Roman Catholic Diocese of Tianguá

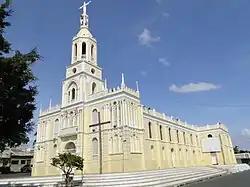
Cathedral St Anne in Tianguá in 2012

The Roman Catholic Diocese of Tianguá is a diocese located in the city of Tianguá in the ecclesiastical province of Fortaleza in Brazil.